Suzuki G engine

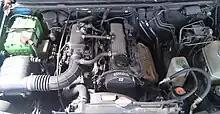
The G13BB engine in a third generation Jimny

The SOHC 16-valve G13BB (introduced in March 1995) has electronic multi-point fuel injection (MPFI), generating and . The G13BB uses a wasted spark arrangement of two coils bolted directly to the valve cover.